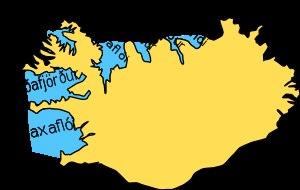
Liste des fjords islandais les plus importants :